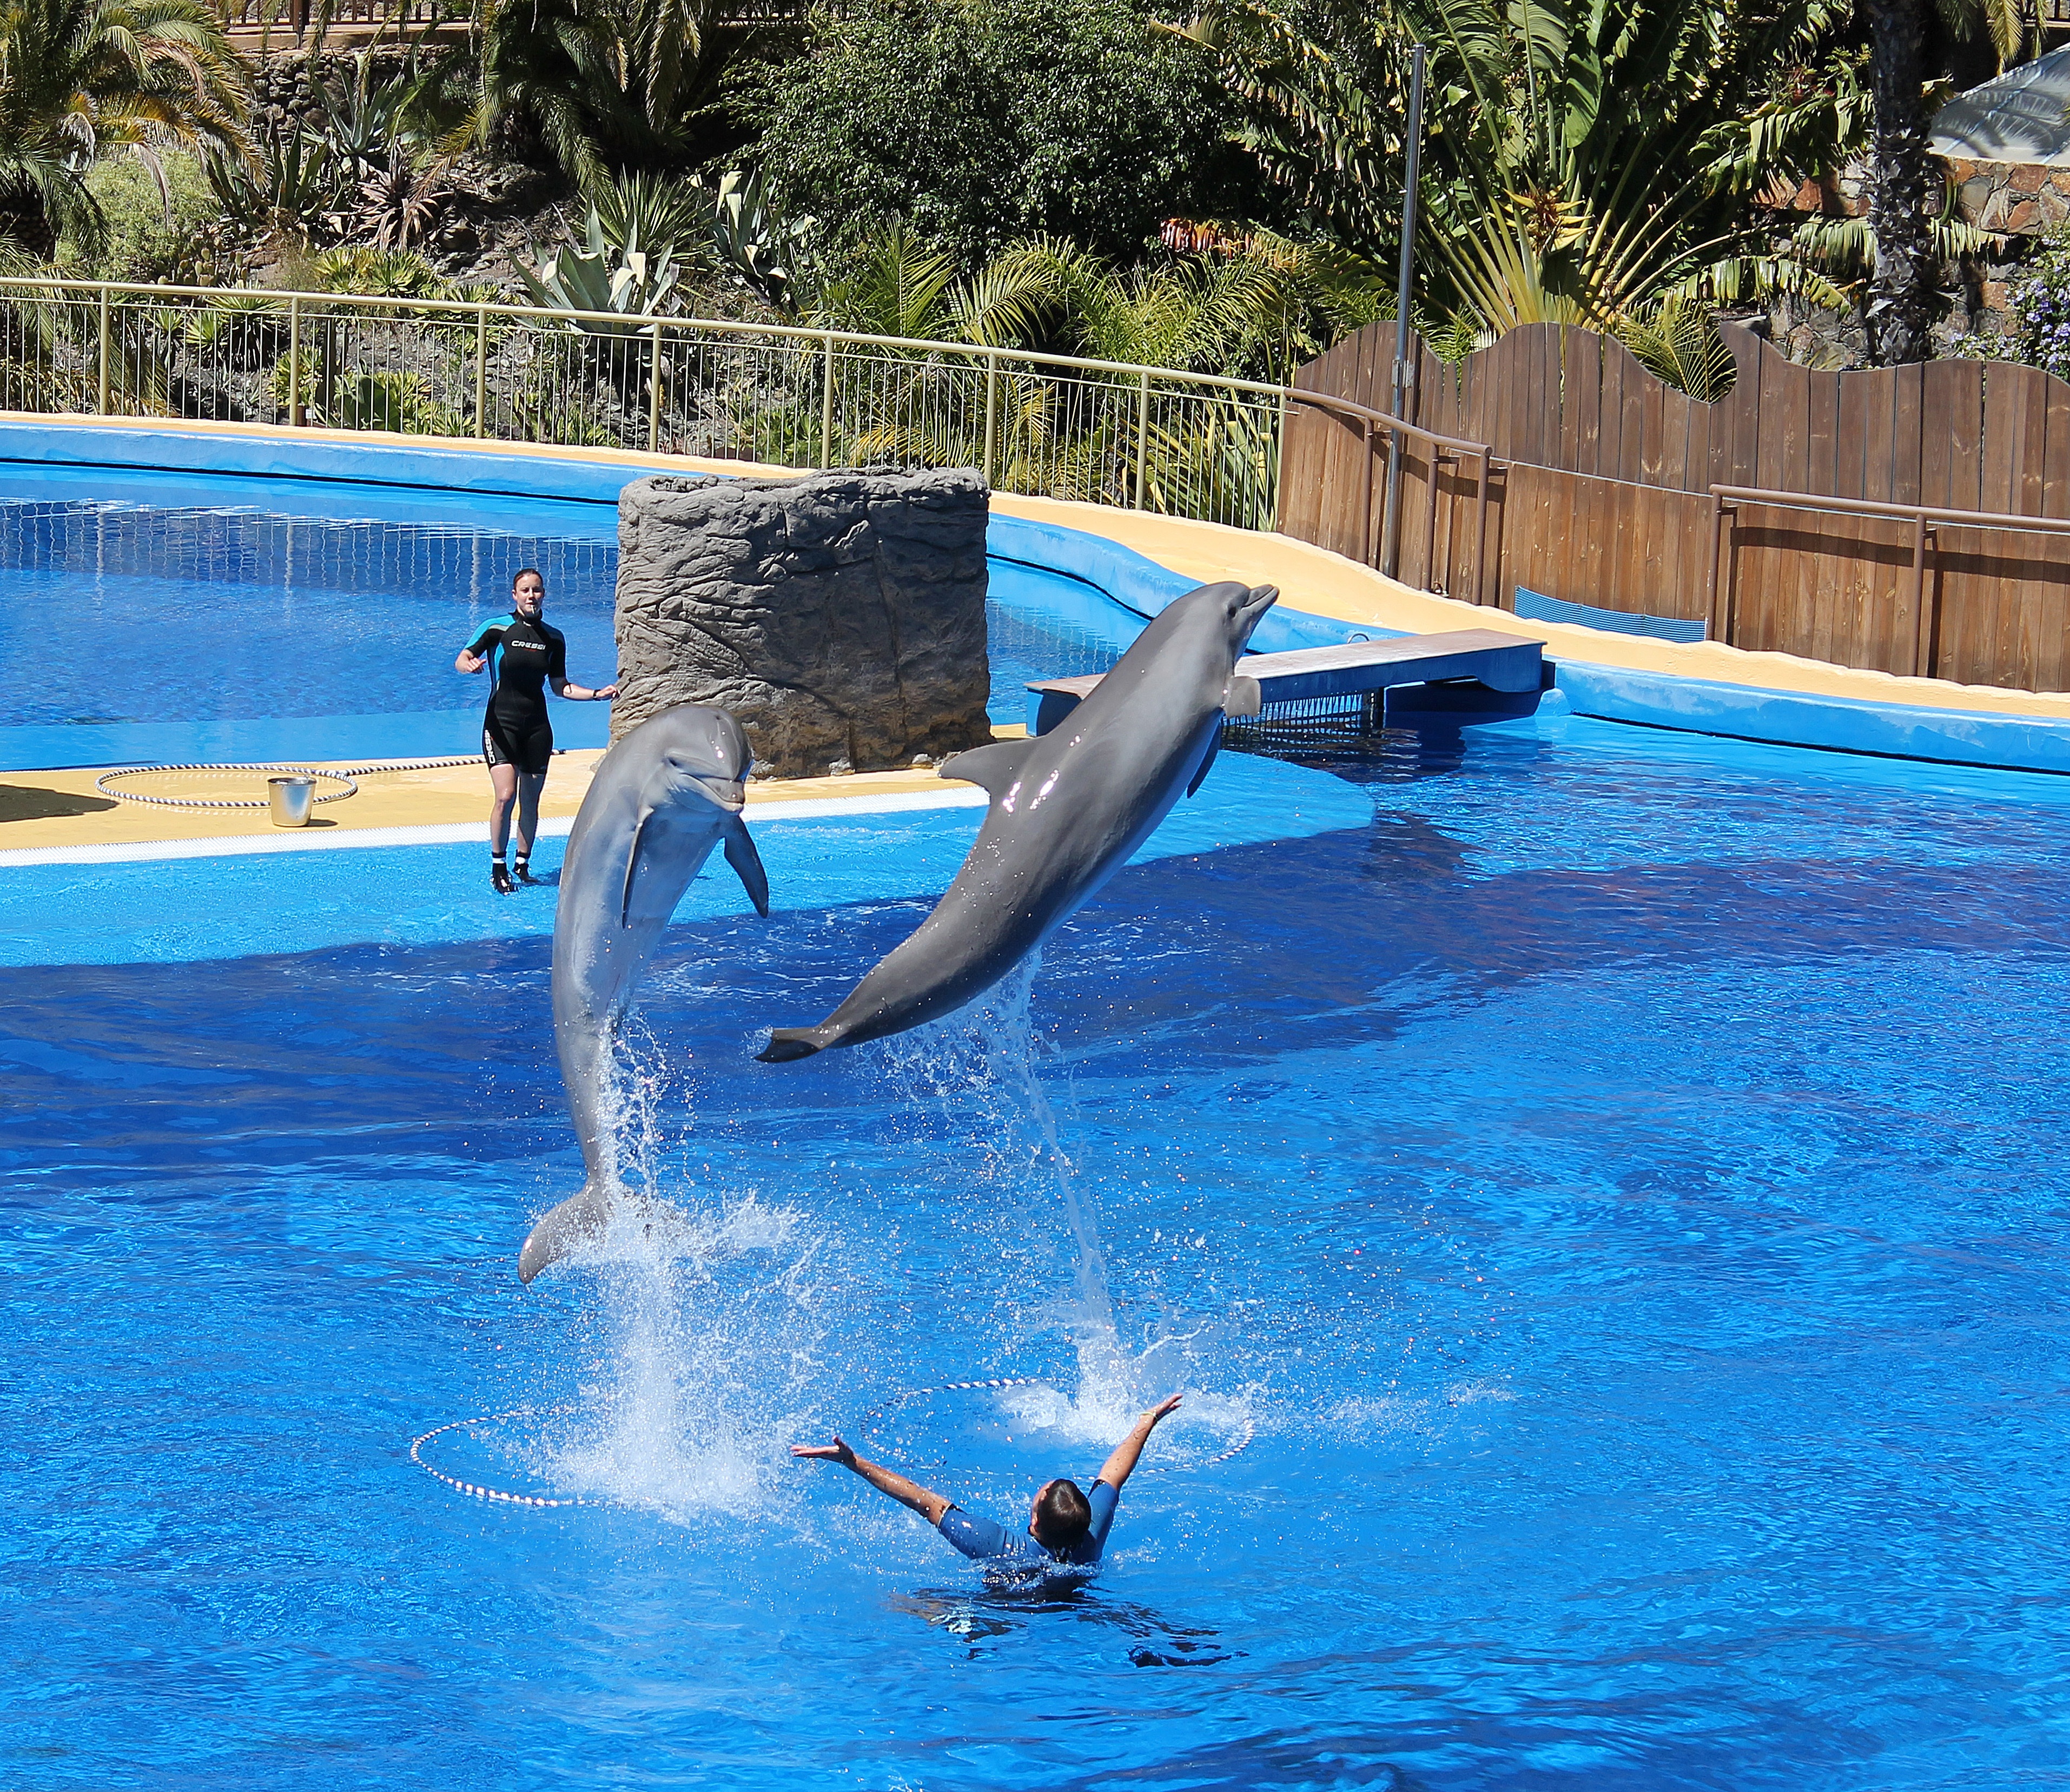
sea, water, swimming pool, show, leisure, expensive, dolphin, dolphins, marine mammal, whales dolphins and porpoises, bassing